Shapur II

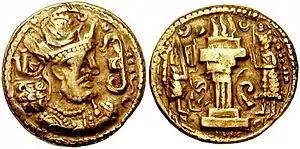
Shapur II coinage of Sindh. Such coins were minted in Sind, Baluchistan and Kutch in India, as well as coins of his successors down to Peroz I, although the Sasanians probably did not rule there directly.

In 363 Julian, at the head of a strong army, advanced to Shapur's capital city of Ctesiphon and defeated a presumably larger Sasanian force at the Battle of Ctesiphon; however, he was unable to take the fortified city, or engage with the main Persian army under Shapur II that was approaching. Julian was killed by the enemy in a skirmish during his retreat back to Roman territory. His successor Jovian (363–364) made an ignominious peace in which the districts beyond the Tigris which had been acquired in 298 were given to the Persians along with Nisibis and Singara, and the Romans promised to interfere no more in Armenia. The great success is represented in the rock sculptures near the town Bishapur in Pars (Stolze, "Persepolis", p. 141); under the hooves of the king's horse lies the body of an enemy, probably Julian, and a supplicant Roman, the Emperor Jovian, asks for peace.